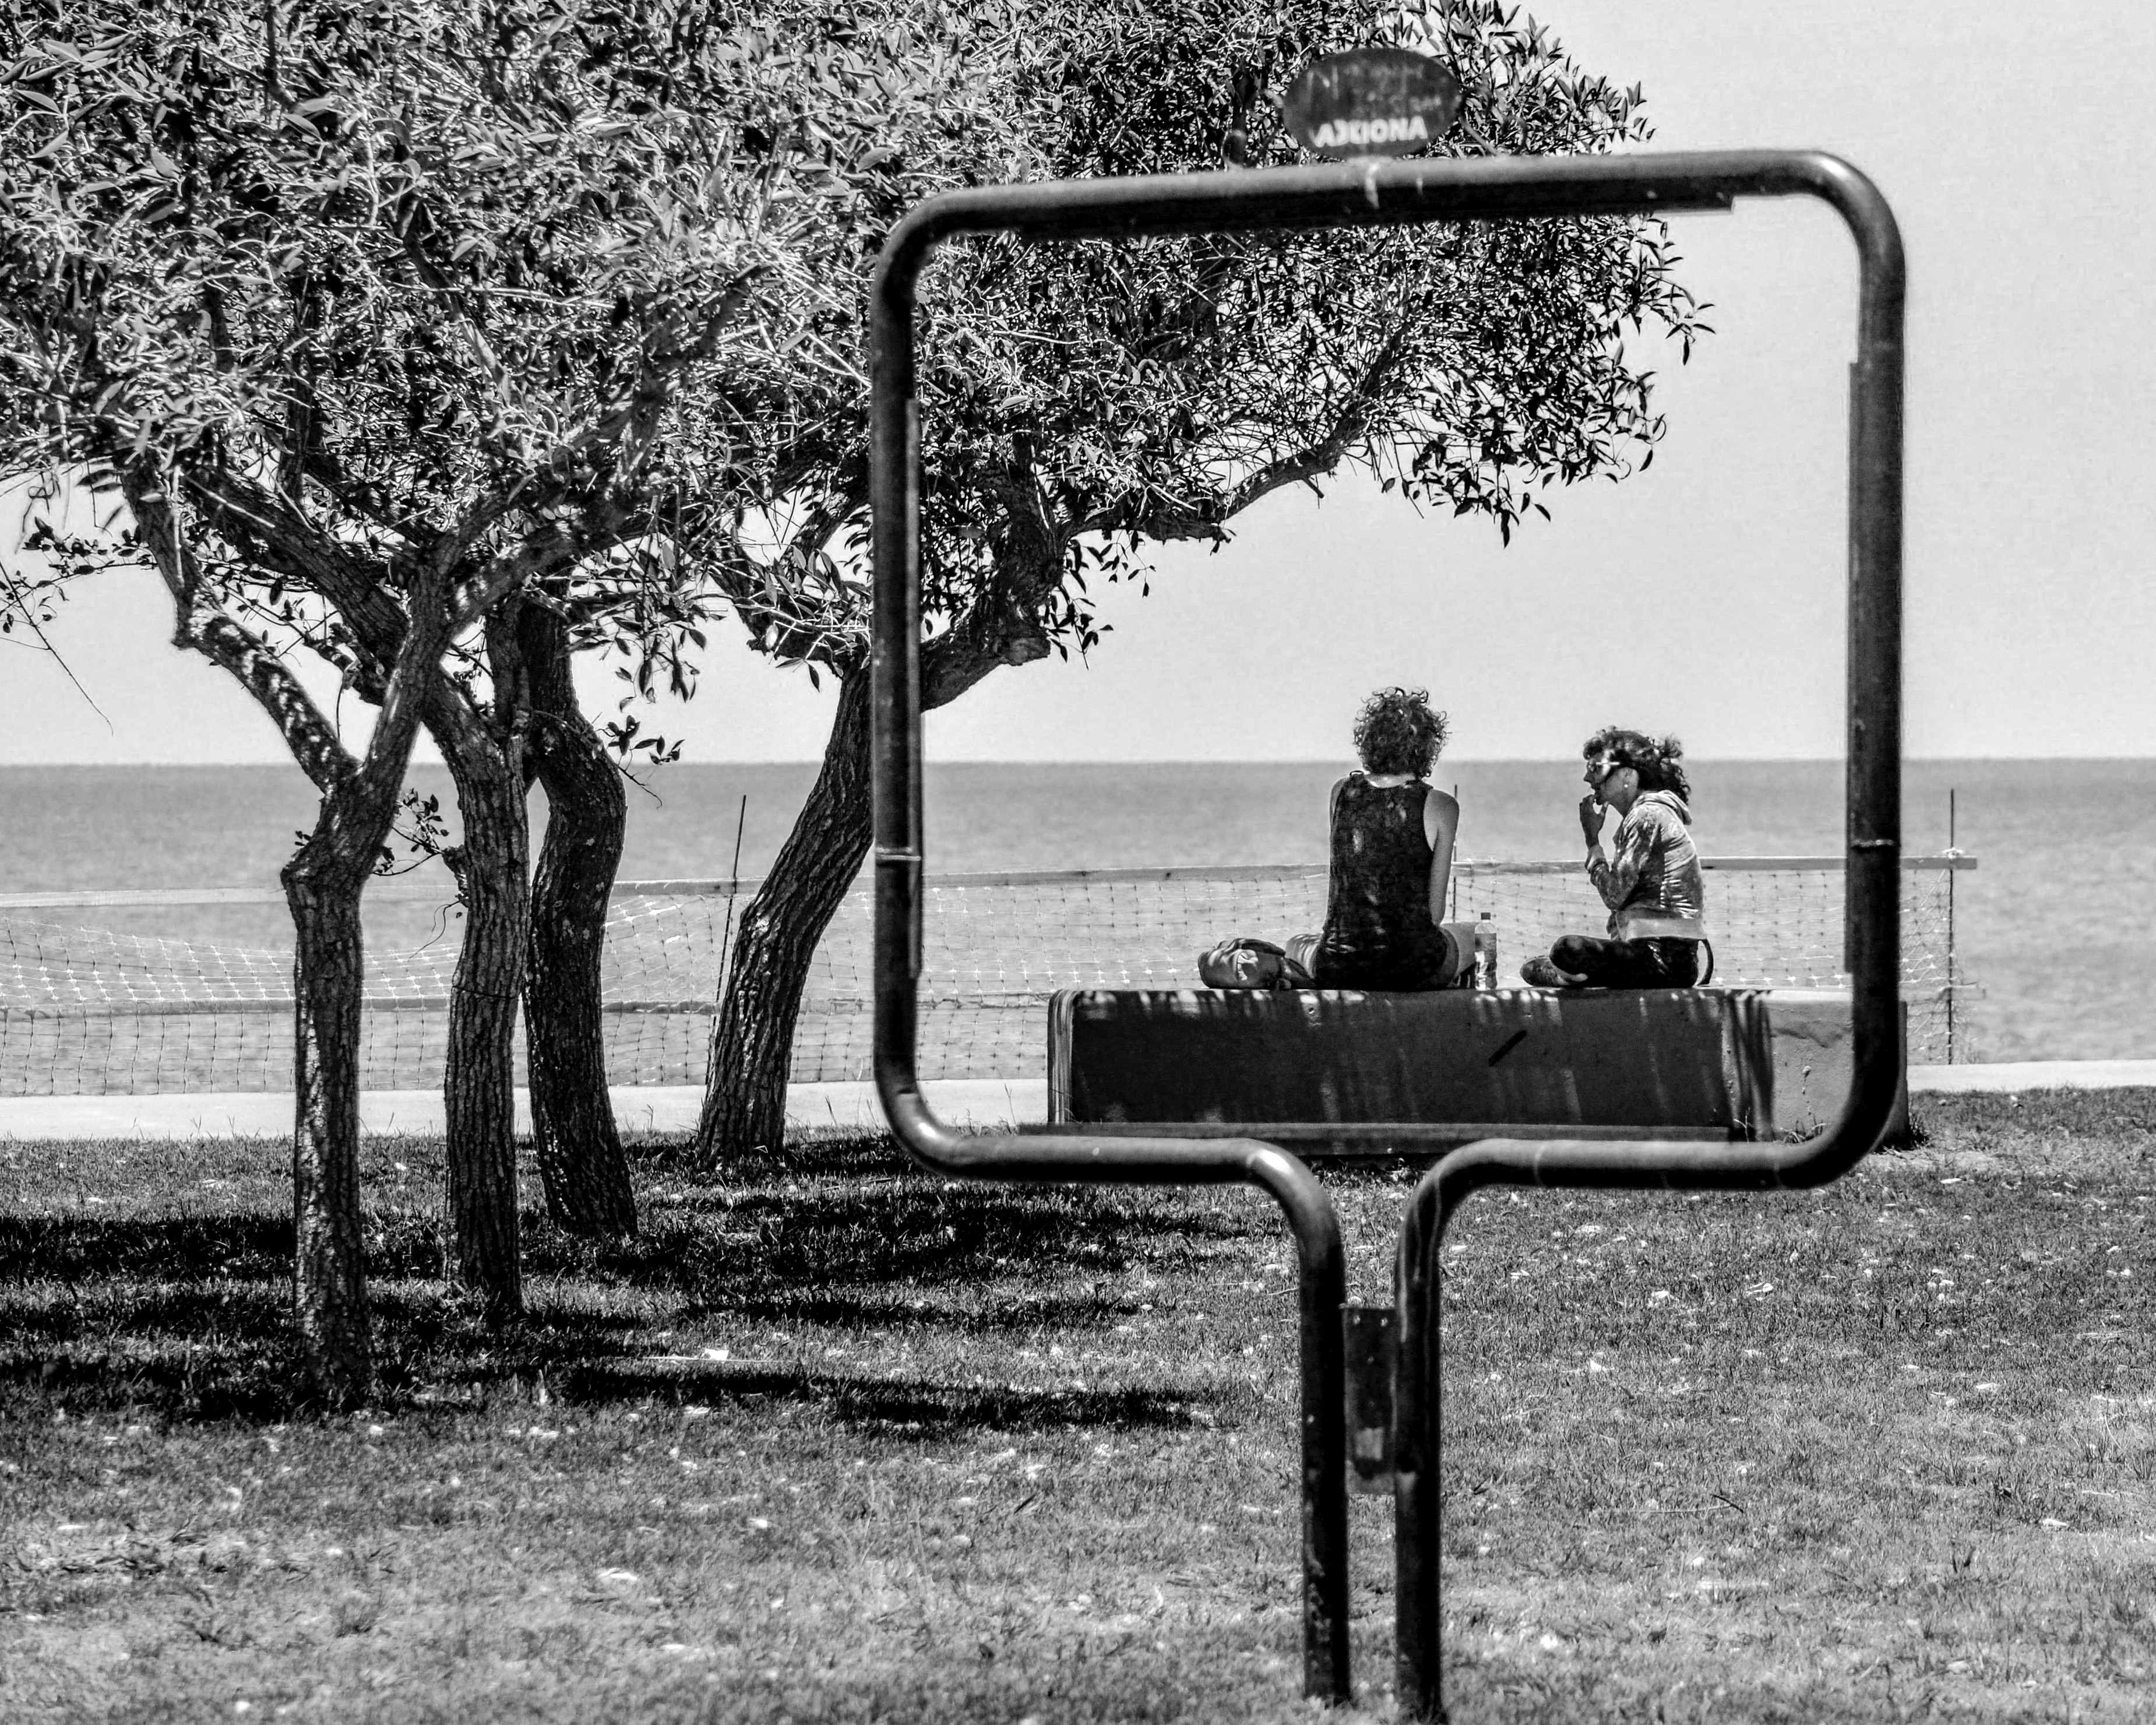
tree, black and white, photography, black, monochrome, photograph, monochrome photography